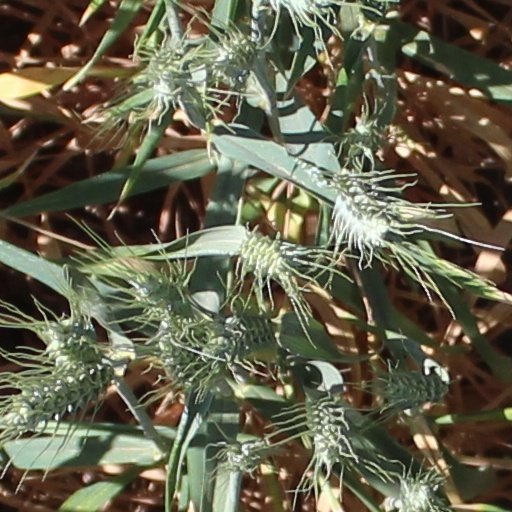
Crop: wheat